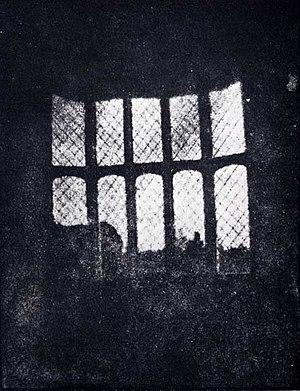
William Henry Fox Talbot, né le 11 février 1800 à Melbury, dans le Dorset, et mort le 17 septembre 1877 à Lacock dans le Wiltshire, est un scientifique britannique devenu l’un des pionniers de la photographie. Il était à la fois mathématicien, physicien et philologue ; également intéressé par la botanique, la philosophie et l’archéologie, il pratiquait plusieurs langues.